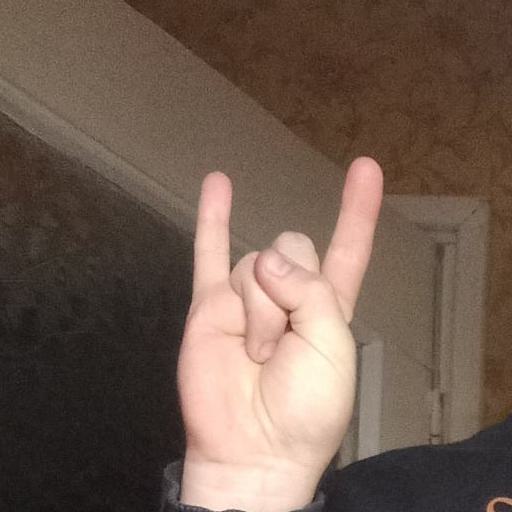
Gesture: rock